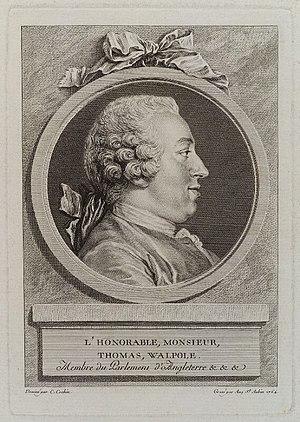
Thomas Walpole, dénommé à partir de 1756 The Hon. Thomas Walpole, était un député britannique et un banquier à Paris.